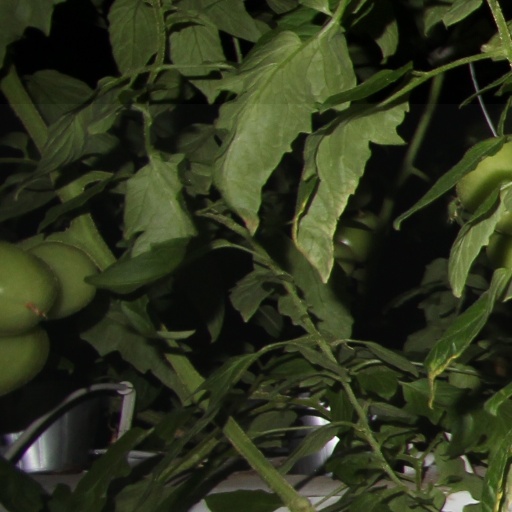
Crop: tomato